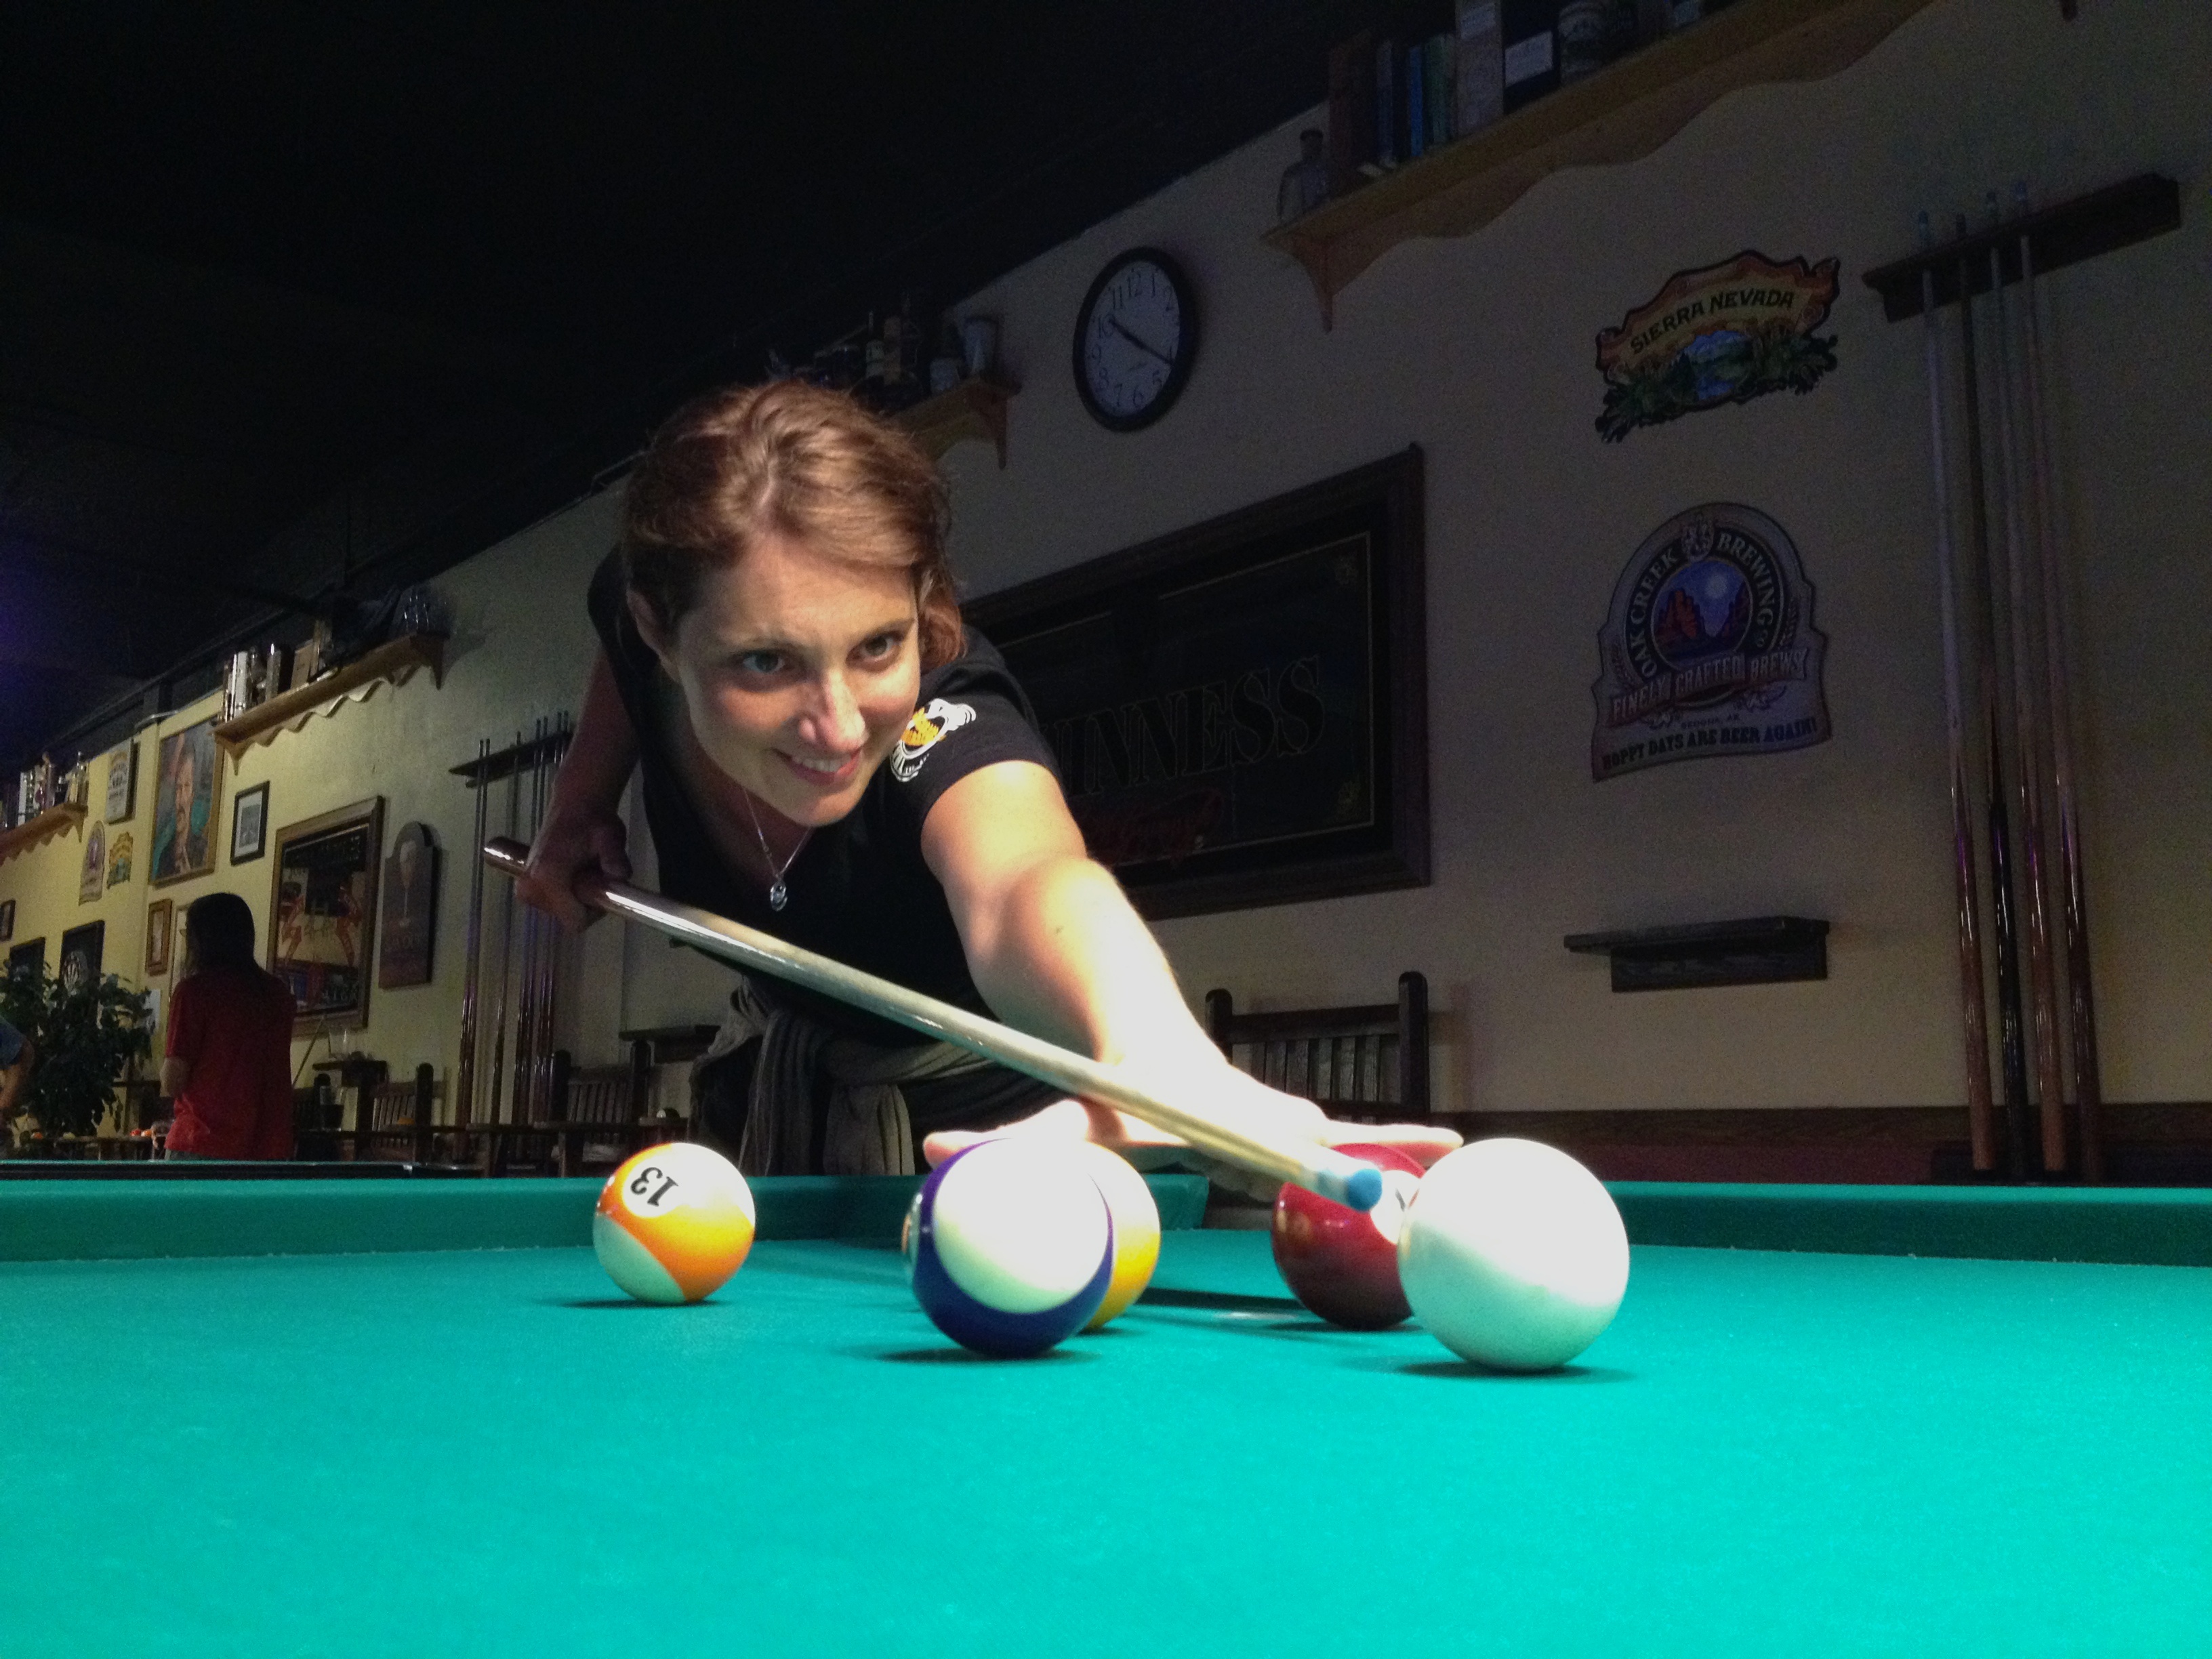
play, recreation, pool, sports, ball, games, giulia, snooker, individual sports, pocket billiards, indoor games and sports, cue sports, carom billiards, cue stick, english billiards, nine ball